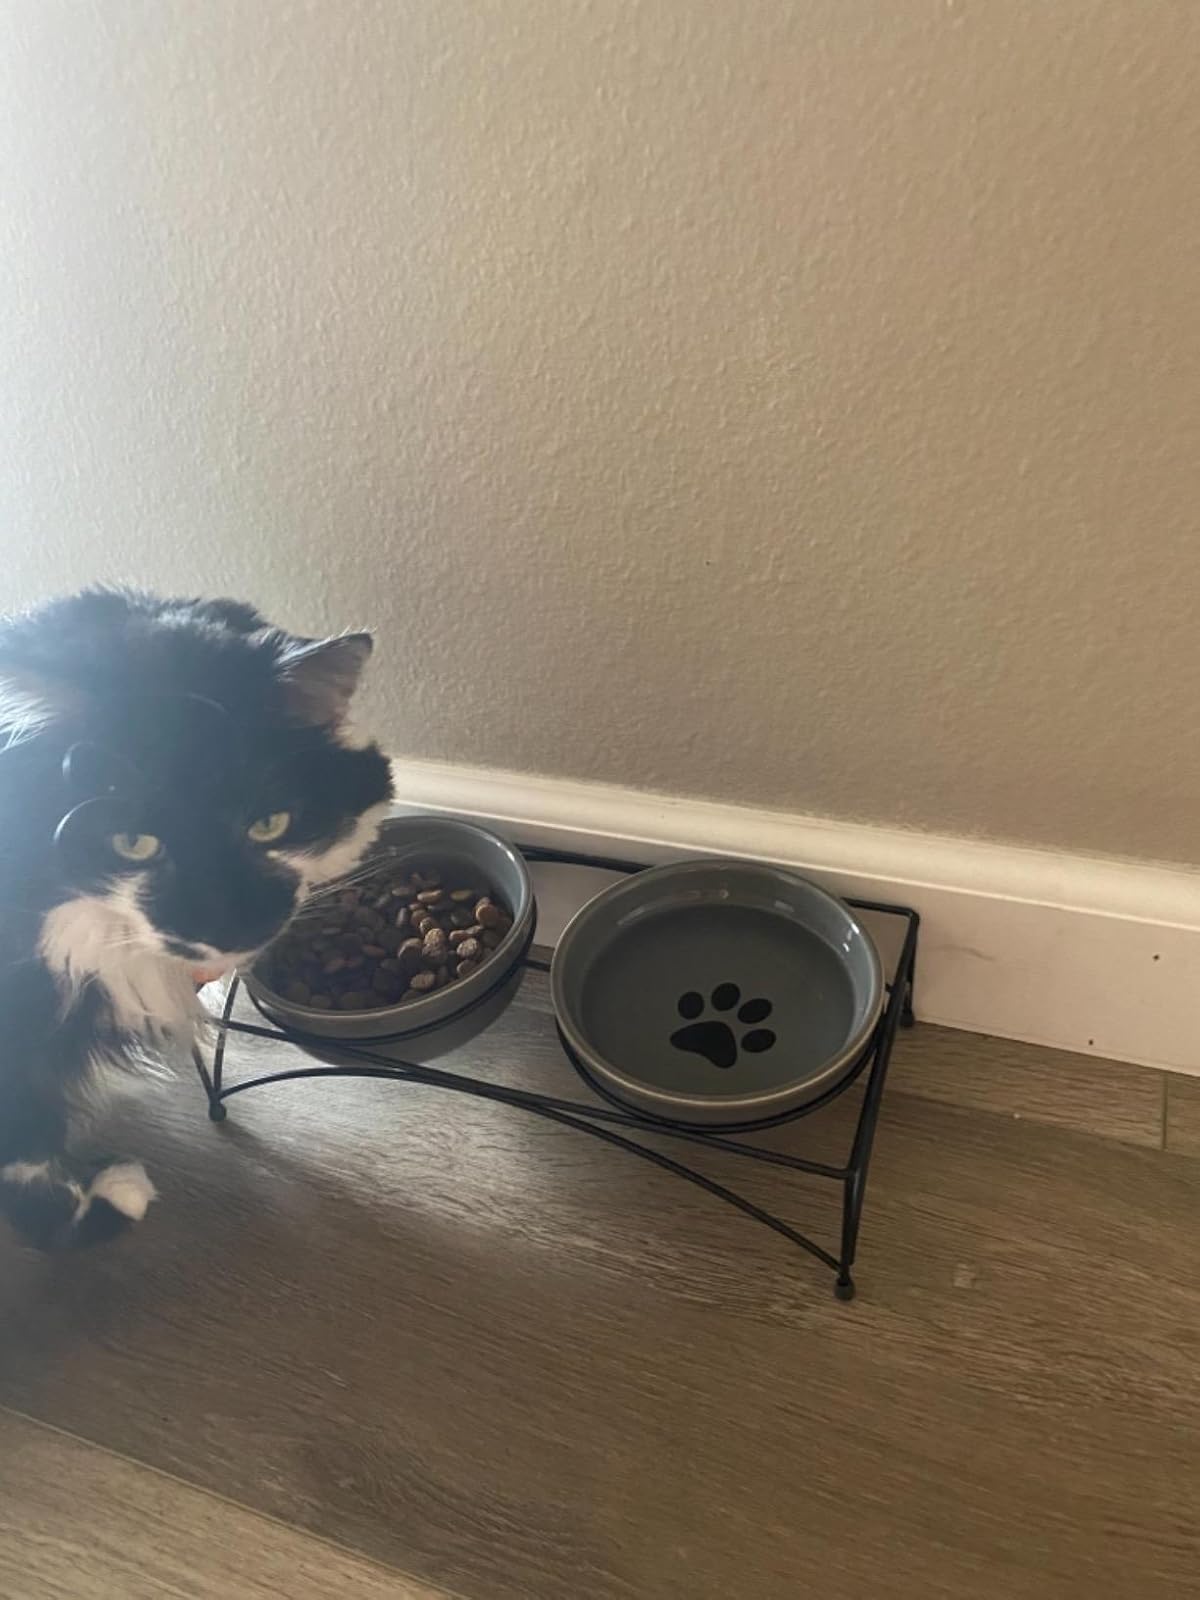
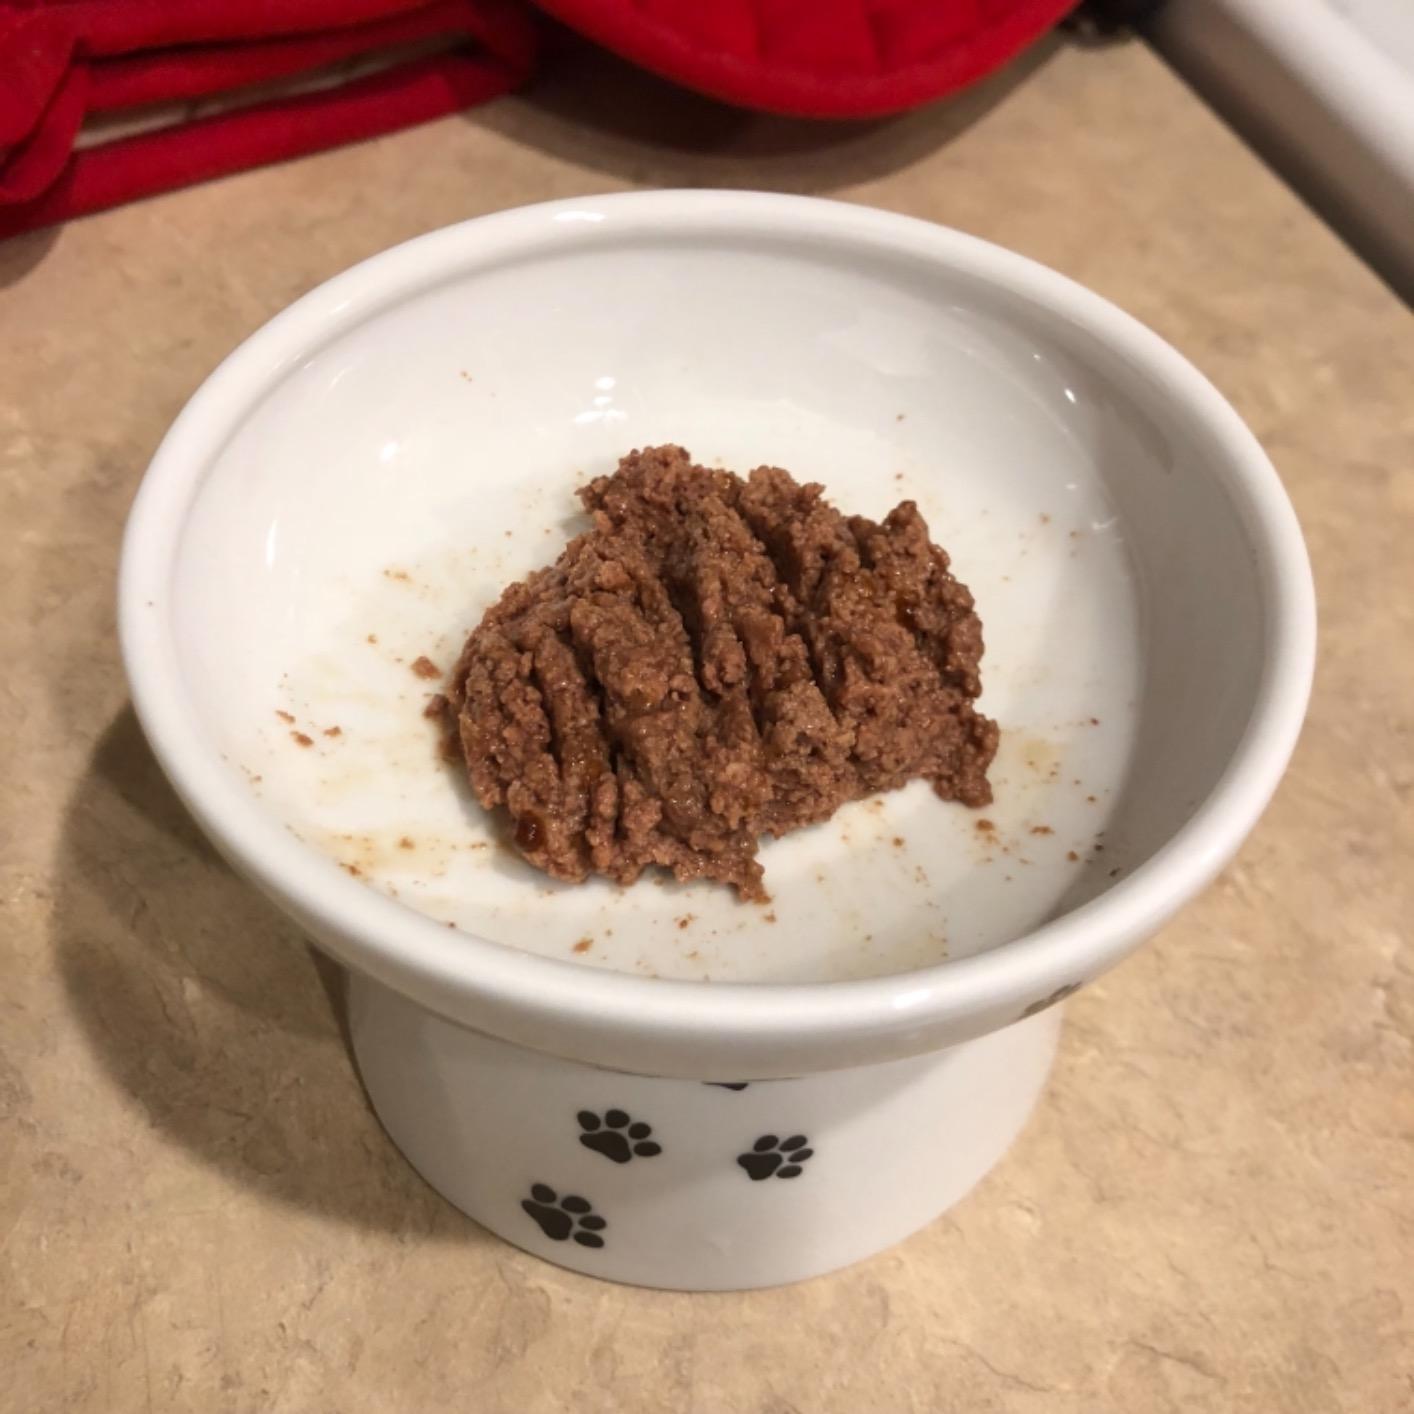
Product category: items_bowl
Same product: no